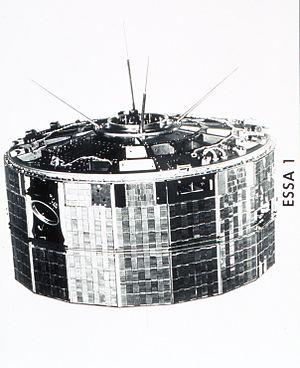
Le ESSA-1 est le premier d'une série de satellites météorologiques à orbite polaire héliosynchrone lancés par l'agence Environmental Science Services Administration des États-Unis, prédécesseur de l'agence National Oceanic and Atmospheric Administration. Sa mission est de prendre des photos des nuages comme outil à la prévision météorologique. Lancé le 3 février 1966 à 07 h 41 TU sur une orbite de 702 x 845 km, il reste actif jusqu'au 6 octobre 1966 quand le système de caméras tombe en panne, avant d'être mis à la retraite le 8 mai 1967.
Television Infrared Observation Satellite plus généralement désigné par son acronyme TIROS est un programme de satellites d'observation météorologiques développés par la NASA qui regroupe plusieurs séries aux capacités croissantes dont le lancement s'échelonne entre 1960 et 2009. TIROS-1, placé sur une orbite basse le 1ᵉʳ avril 1960 depuis la base de lancement de Cap Canaveral à l'aide du lanceur Thor, est le premier satellite météorologique placé dans l'espace. Équipé de deux caméras de télévision permettant d'envoyer des images des nuages vers une station terrienne, il démontre l'apport d'un engin spatial dans le domaine de la météorologie malgré la brièveté de son fonctionnement, soit de 75 jours.